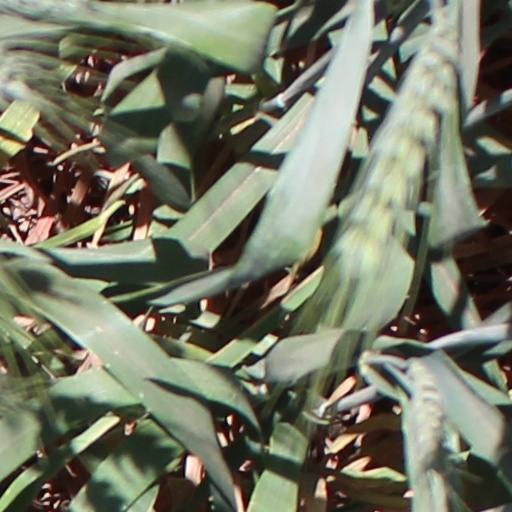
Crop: wheat